U.S. Route 175

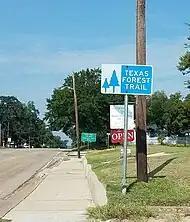
Texas Forest Trail sign along US 175 in Frankston

At this point, US 175 becomes part of the Texas Forest Trail, one of several posted regional byways across the state. The Trail wanders around to several protected forest areas and scenic spots around eastern Texas. About a mile further, US 175 reaches the city limit border on the east side of Poynor, then it leaves Henderson County around a mile after that.